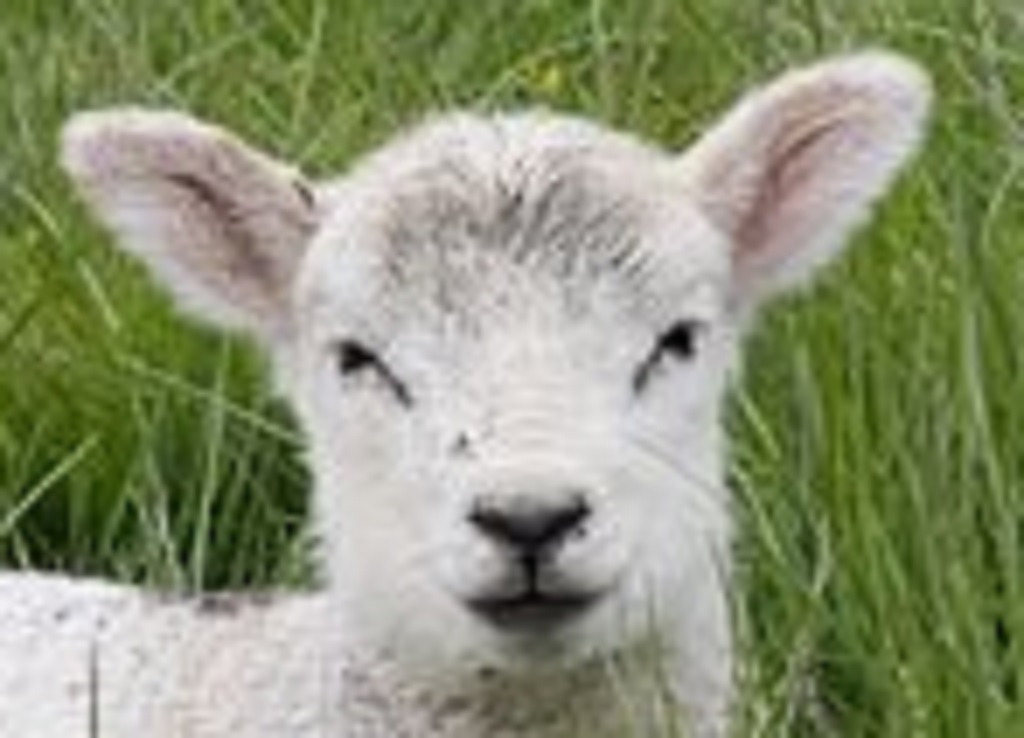
Label: no pain